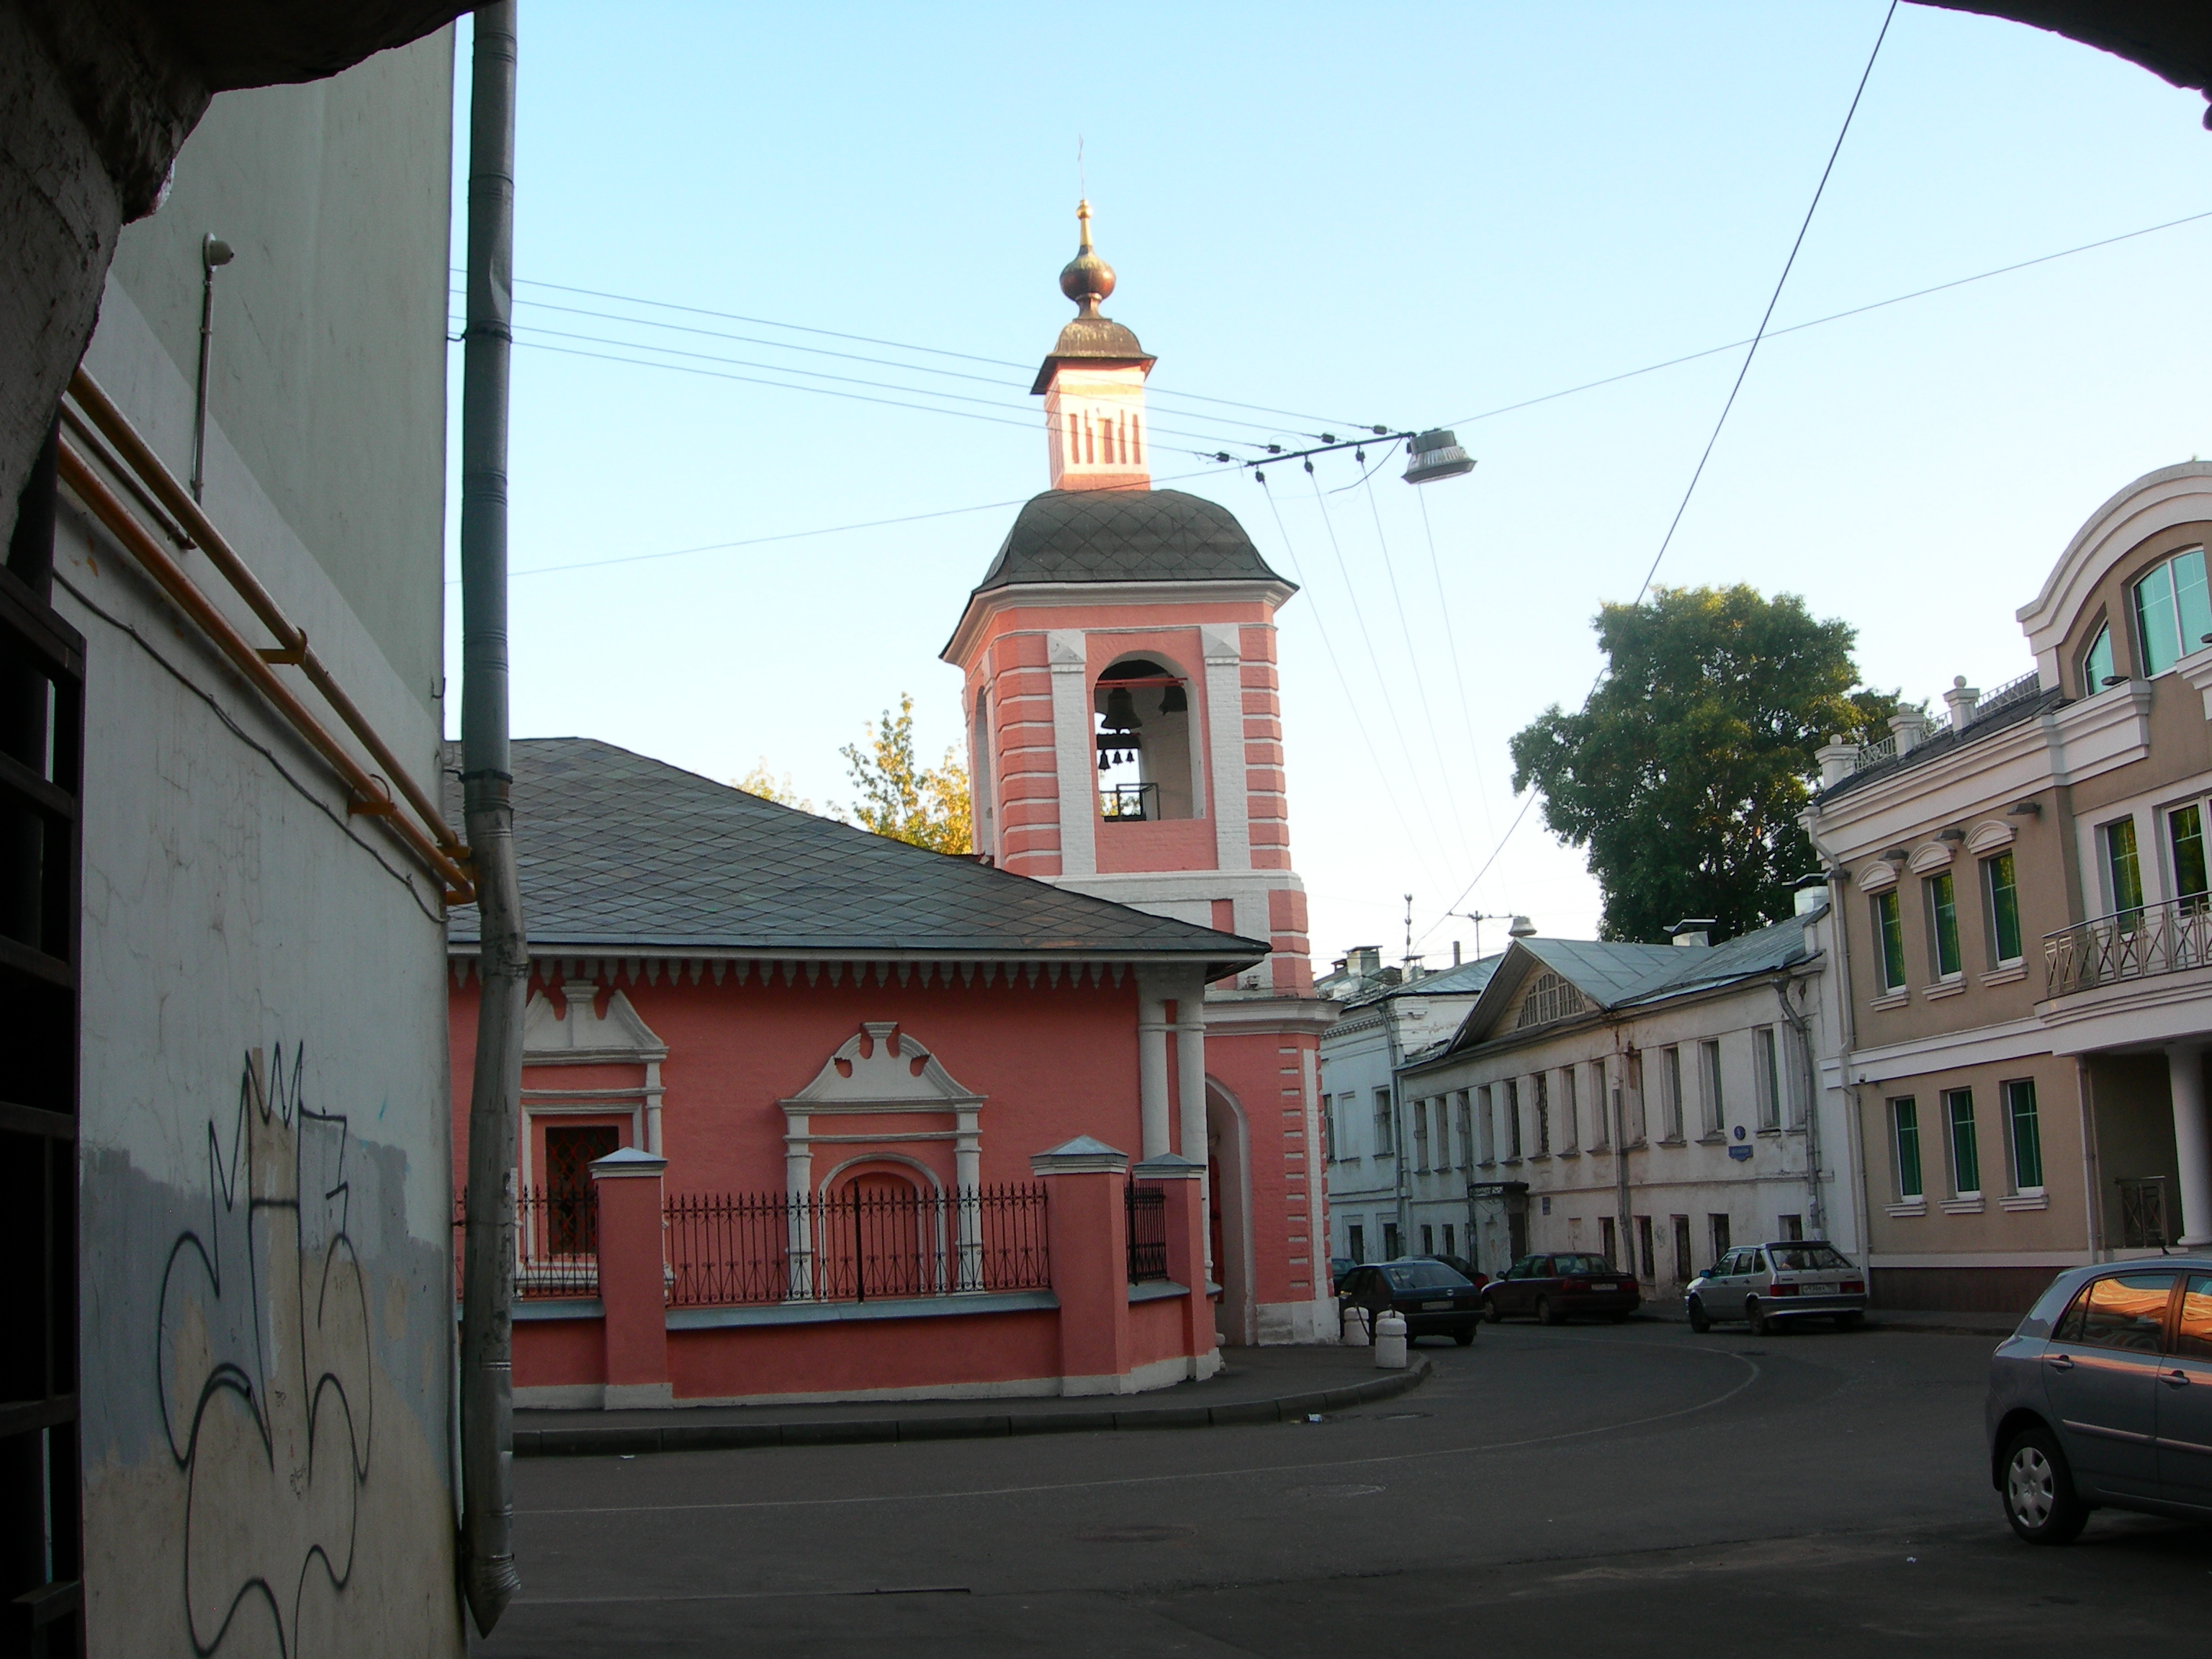
architecture, street, house, town, building, city, cityscape, downtown, tower, facade, church, nikon, place of worship, synagogue, moscow, cityscapes, coolpix, 7900, e7900, neighbourhood, human settlement